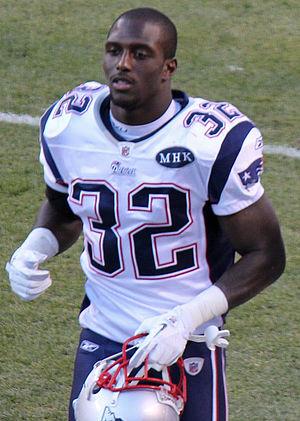
Devin McCourty est un joueur américain de football américain. Il joue actuellement avec les Patriots de la Nouvelle-Angleterre.